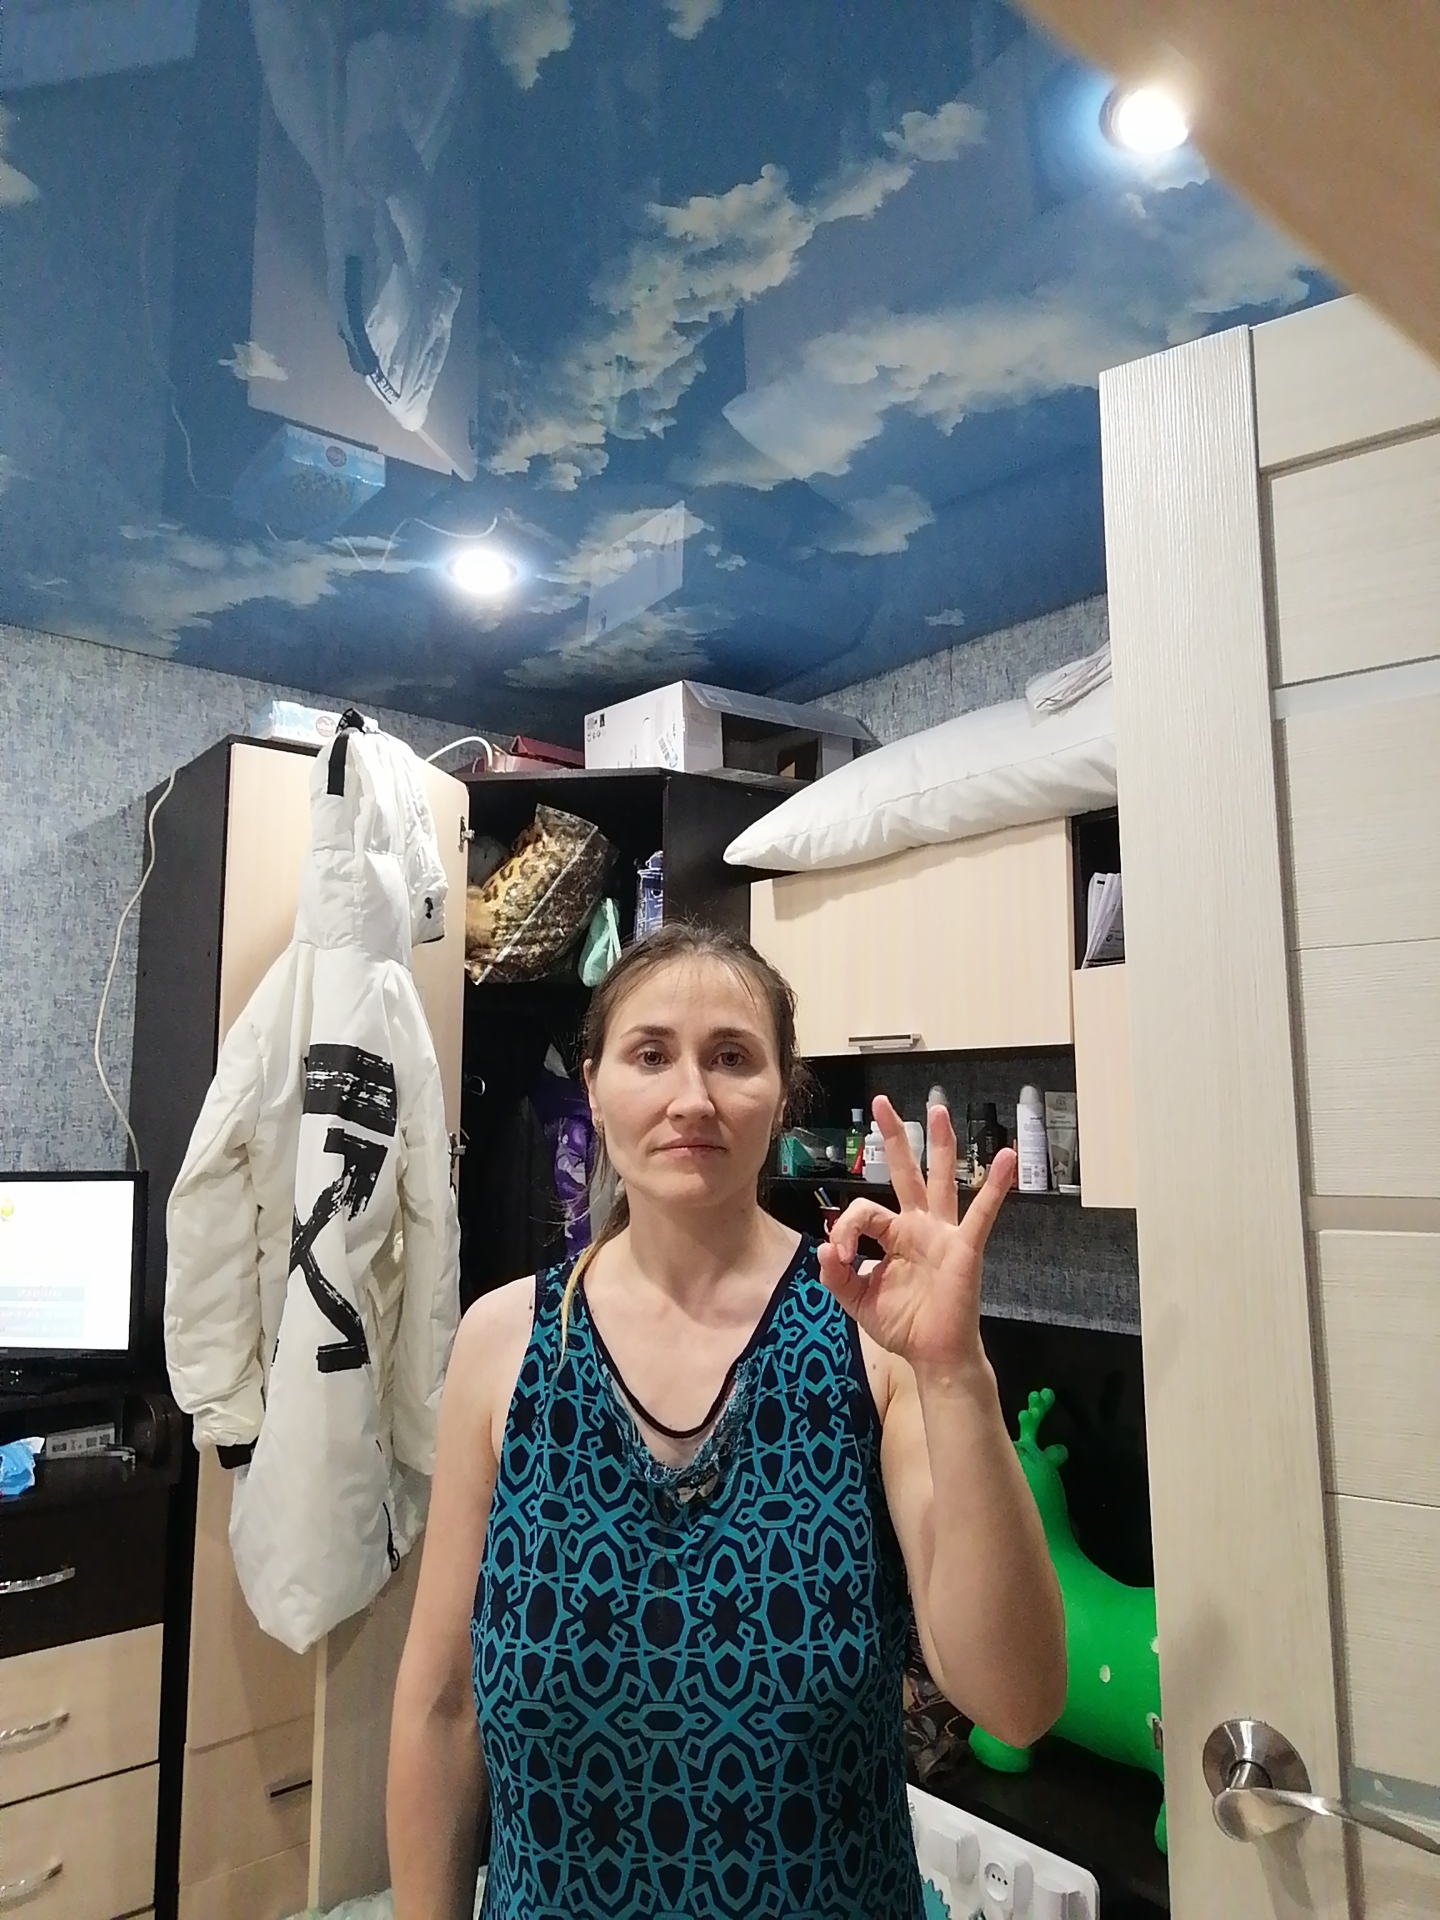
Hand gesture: ok